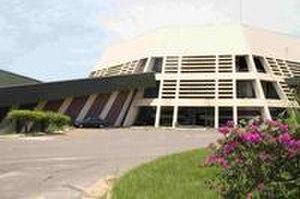
L’Institut national polytechnique Félix Houphouët-Boigny est un établissement public de formation supérieure, de recherche et de production situé à Yamoussoukro en Côte d'Ivoire.